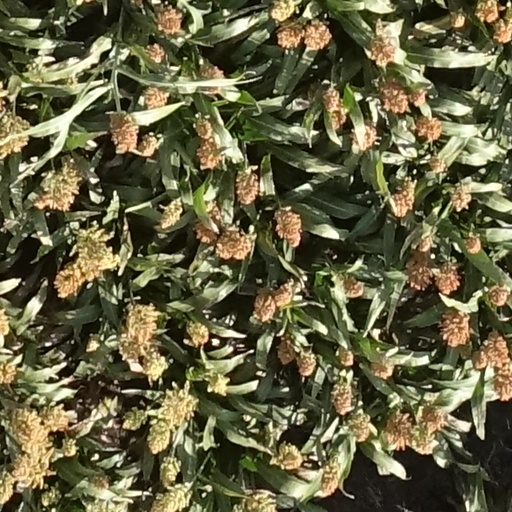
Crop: sorghum